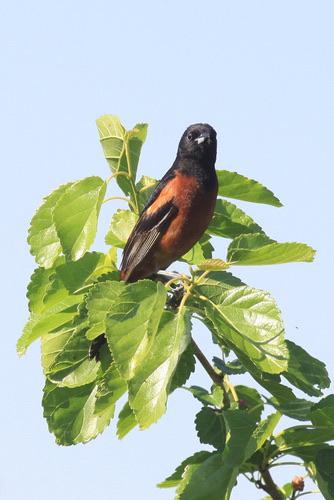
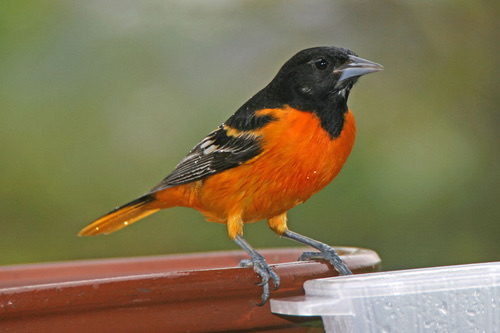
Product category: misc
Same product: yes